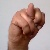
The image shows a hand gesture representing the letter 'N' in Indian Sign Language.